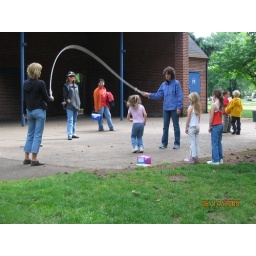
the girls played jumprope with mrs. becic and molly (jacob's mom, while the boys play hoops in the background.